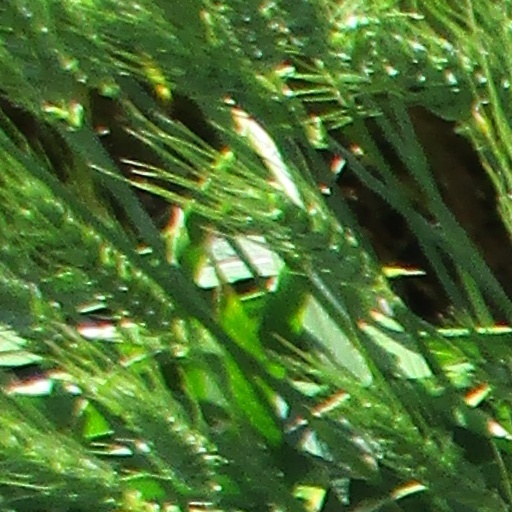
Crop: wheat